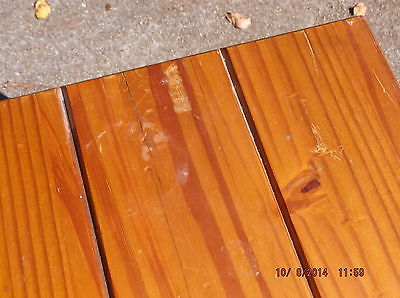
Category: table